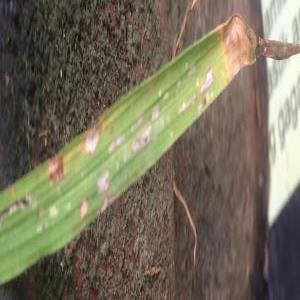
Disease: Blast